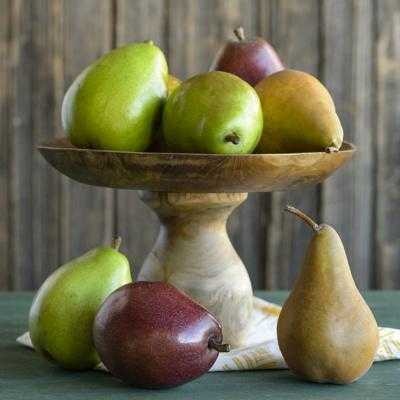
Label: Pear